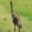
Label: bird